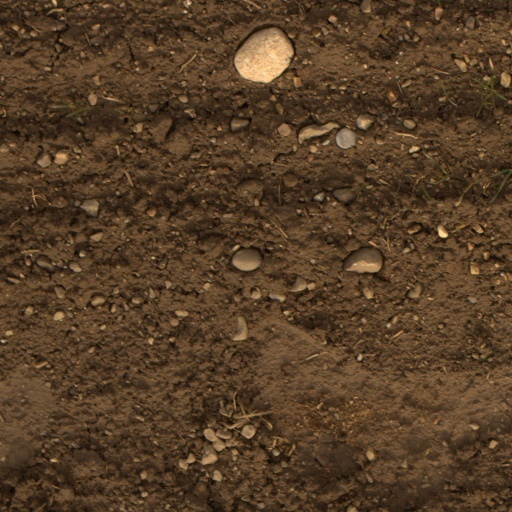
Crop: wheat